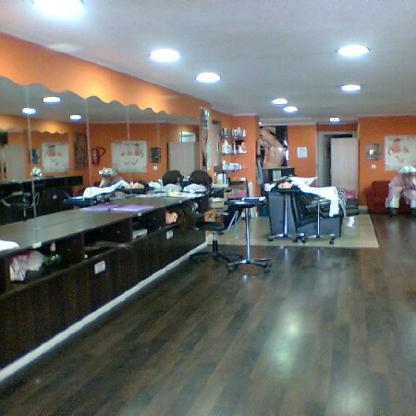
Scene: Indoor